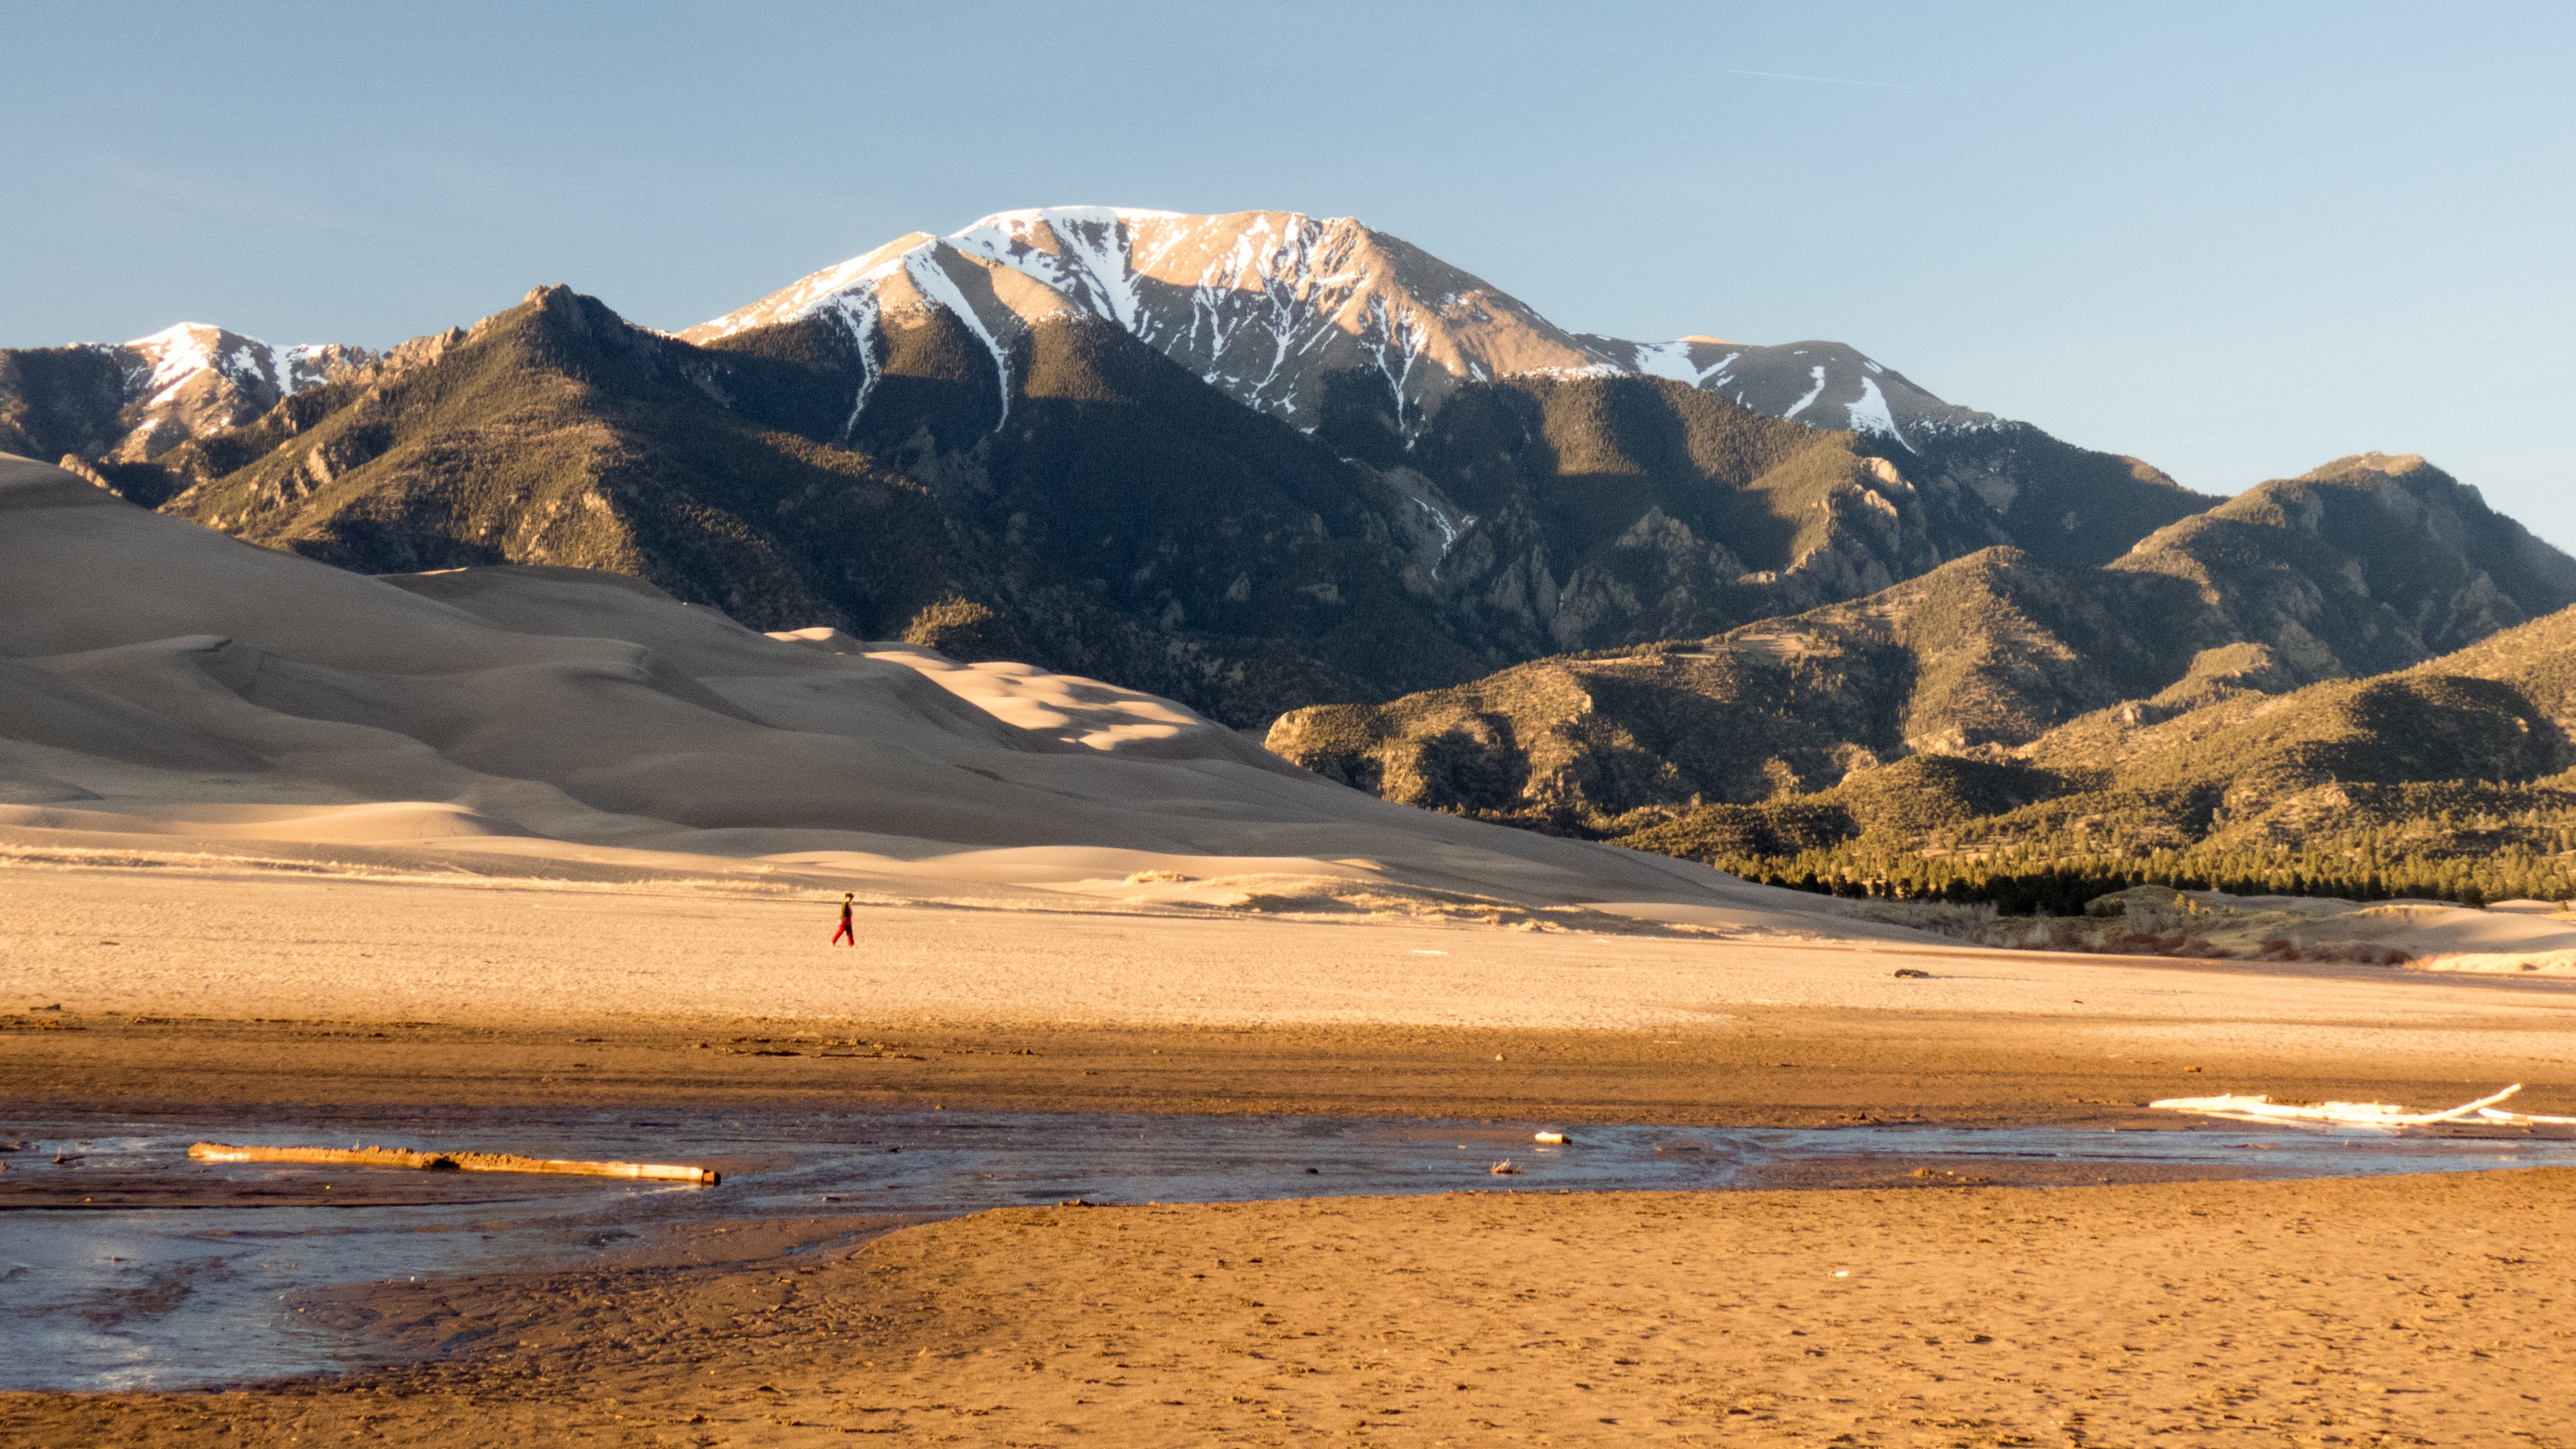
landscape, sea, nature, outdoor, wilderness, mountain, snow, desert, lake, peak, valley, mountain range, panorama, travel, scenic, natural, scenery, tourism, mountains, plateau, beautiful, scene, wadi, high altitude, landform, natural environment, geographical feature, aeolian landform, mountainous landforms